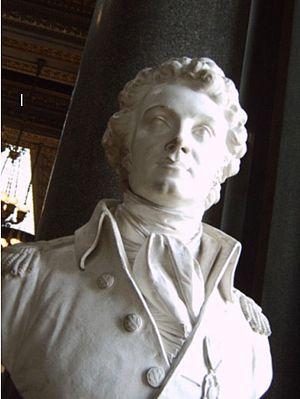
La galerie des Batailles est une galerie du musée de l'Histoire de France, située au premier étage de l'aile du Midi du château de Versailles.